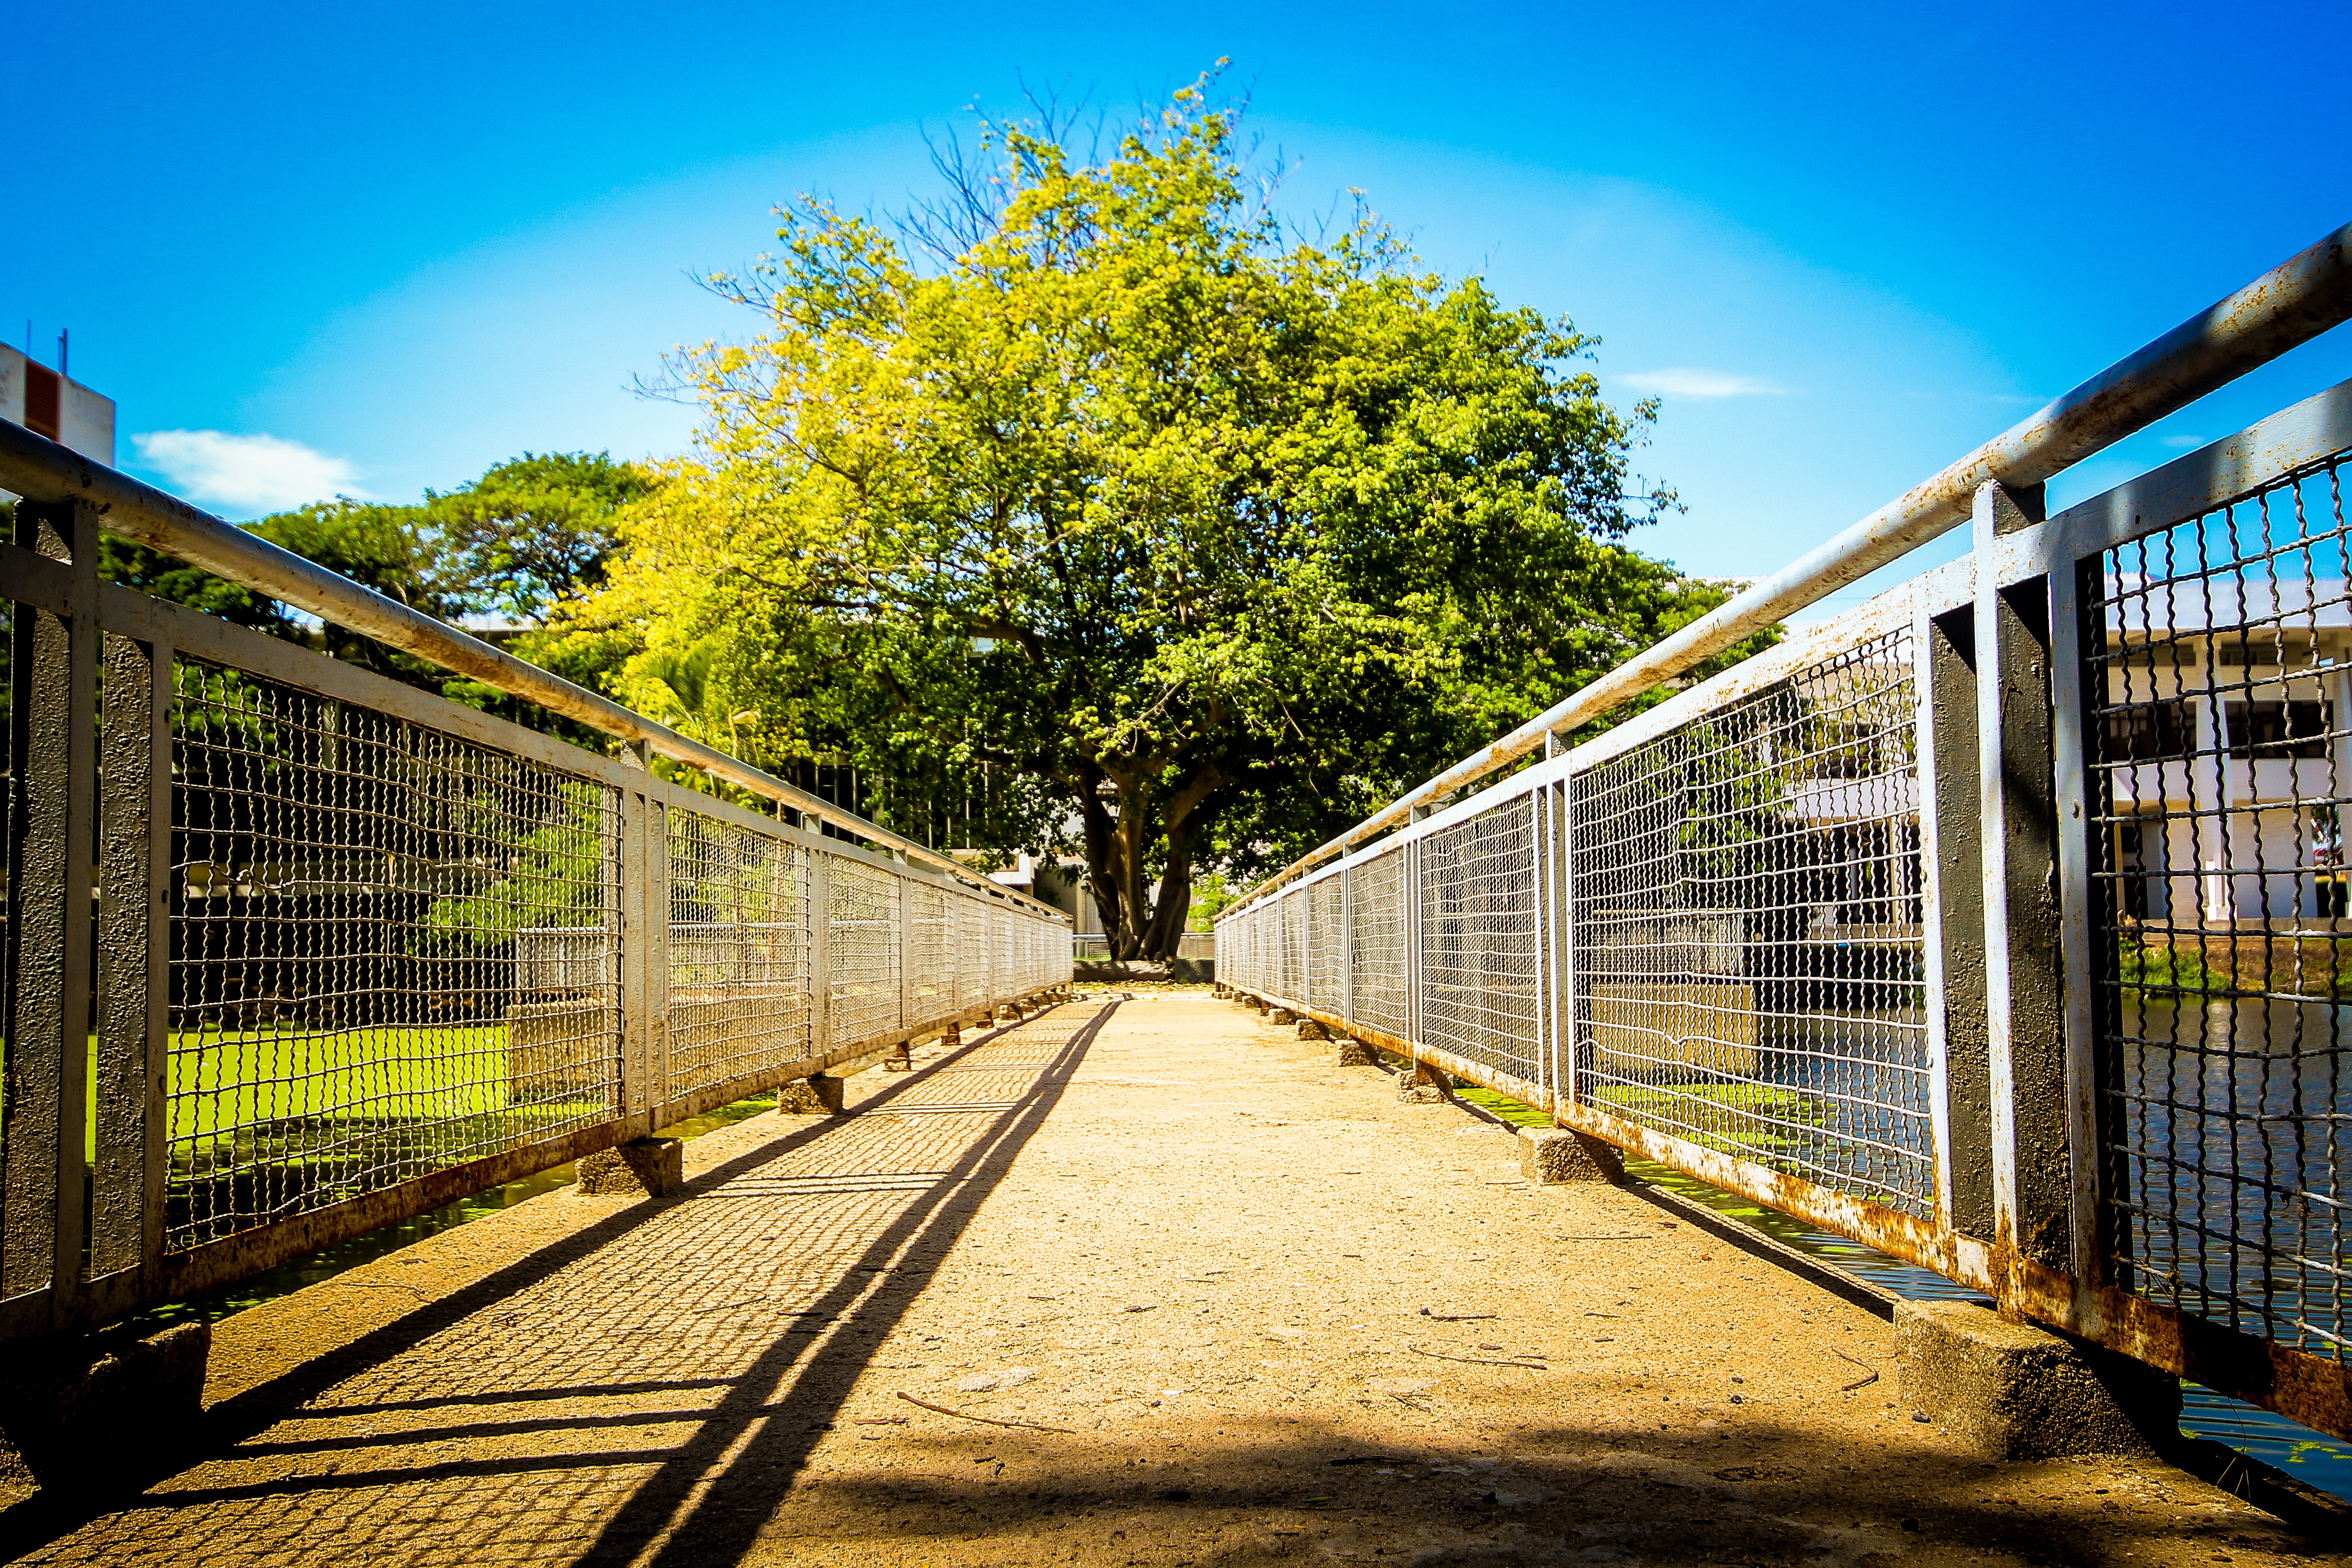
fence, transport, urban area, residential area, outdoor structure